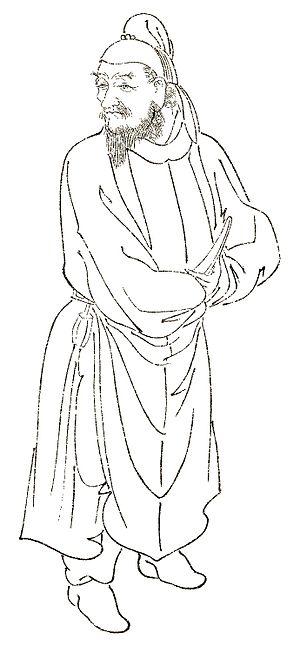
Abe no Nakamaro est un noble de la cour impériale, né à Abe près de Nara au Japon.